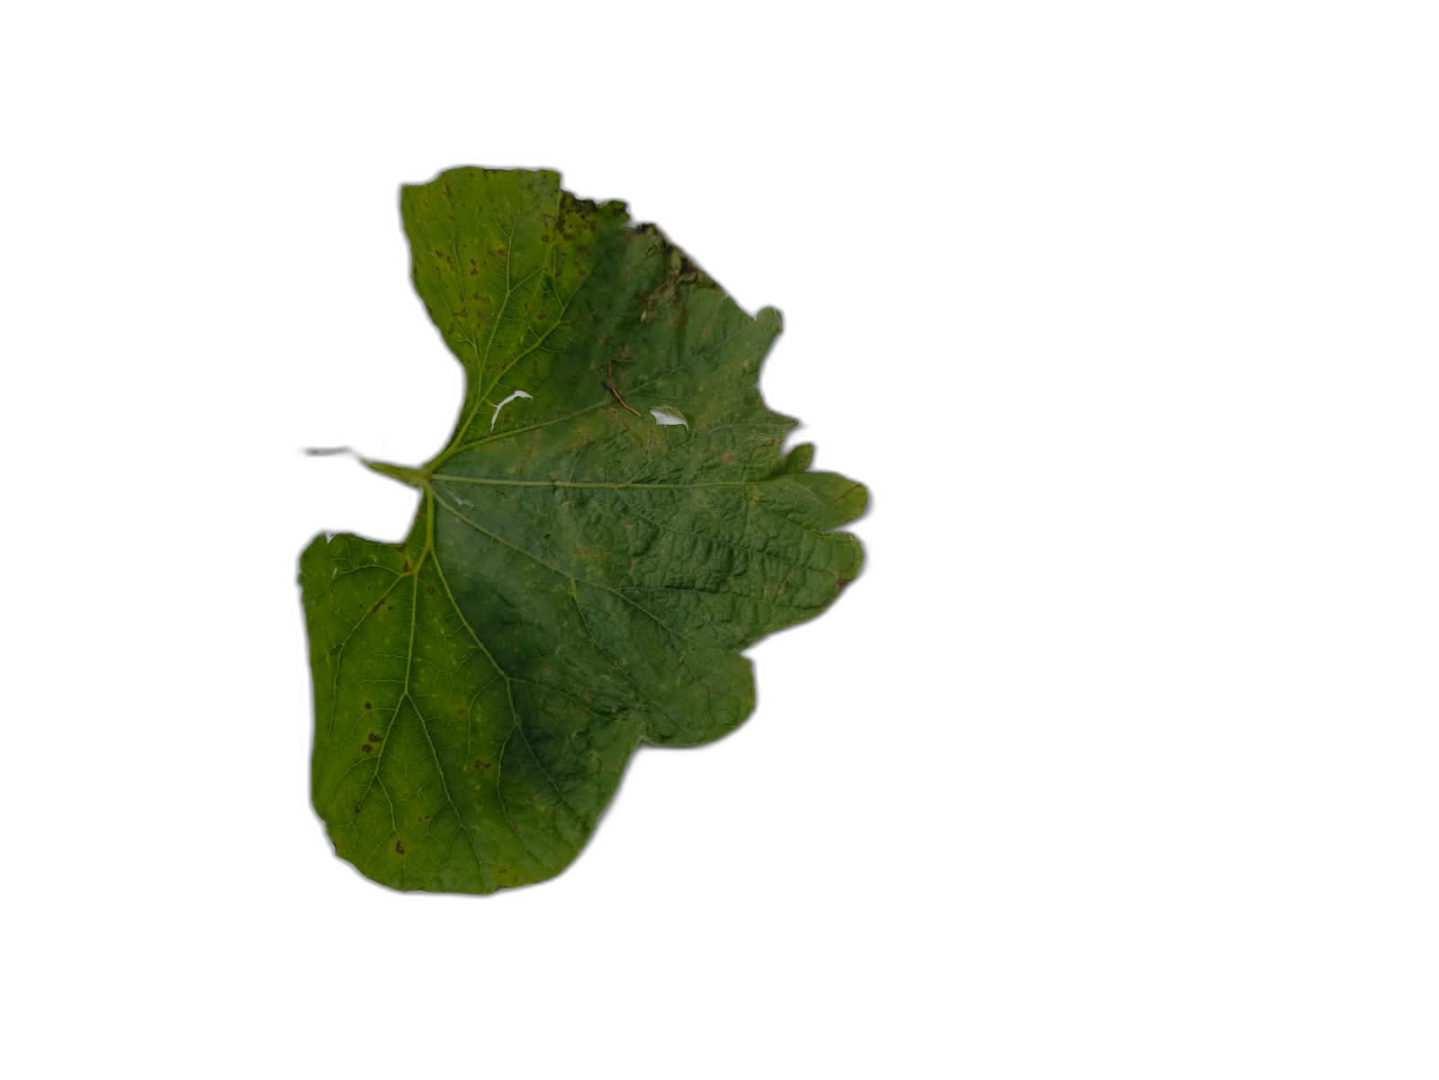
Crop: Bottle Gourd
Label: Alternaria_Leaf_Blight